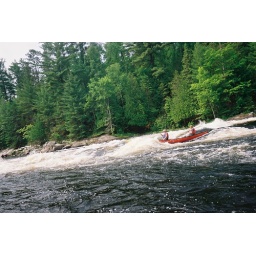
Our white water canoe trip down the Madawaska River in June of 2008.